Thermal pressure

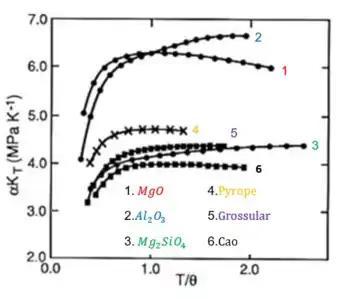
Figure 1: Thermal pressure as a function of temperature normalized to A of the few compounds commonly used in the study of Geophysics.

The thermal pressure coefficient can be considered as a fundamental property; it is closely related to various properties such as internal pressure, sonic velocity, the entropy of melting, isothermal compressibility, isobaric expansibility, phase transition, etc. Thus, the study of the thermal pressure coefficient provides a useful basis for understanding the nature of liquid and solid. Since it is normally difficult to obtain the properties by thermodynamic and statistical mechanics methods due to complex interactions among molecules, experimental methods attract much attention.